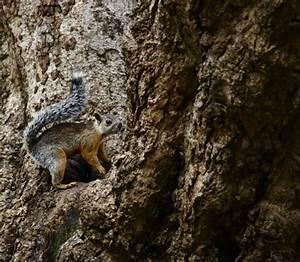
squirrel